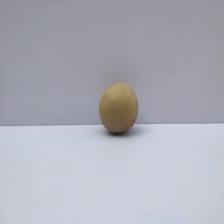
Size: Small